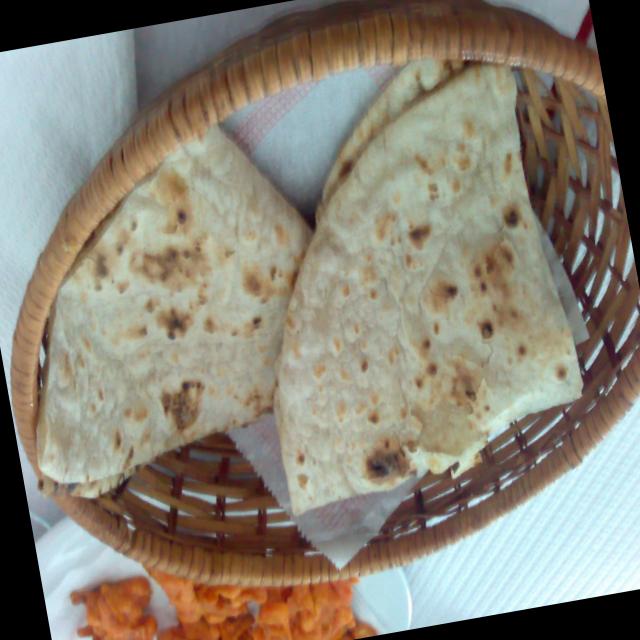
Dish: chapati